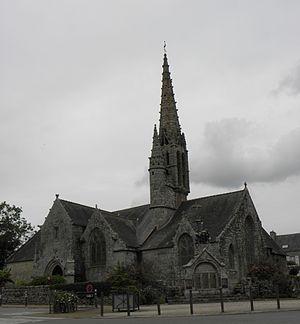
Chevet et façade sud de l'église Saint-Cuffan de Pluguffan (29). This building is indexed in the Base Mérimée, a database of architectural heritage maintained by the French Ministry of Culture,
Pluguffan [plygyfɑ̃] est une commune du département du Finistère, dans la région Bretagne, en France. Elle est située à 8 kilomètres environ à l'ouest de Quimper.
Cet article recense une partie des monuments historiques du Finistère, en France.
Cet article recense les monuments historiques français classés en 1916.